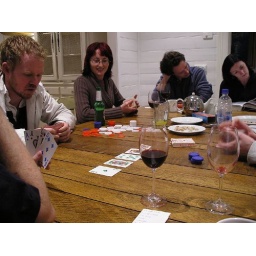
Misty afternoon around the kitchen table